Keyboard layout

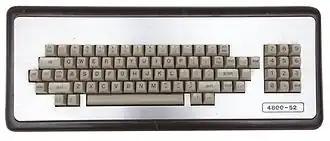
4800-52 mainframe / dumb terminal keyboard, . There is an obscure configuration of modifier and arrow keys, line feed key, break key, blank keys, and repeat key.

The system request and print screen ( or on some keyboards e.g. ) commands often share the same key. SysRq was used in earlier computers as a "panic" button to recover from crashes (and it is still used in this sense to some extent by the Linux kernel; see Magic SysRq key). The print screen command is used to capture the entire screen and send it to the printer, but in the present, it usually puts a screenshot in the clipboard.